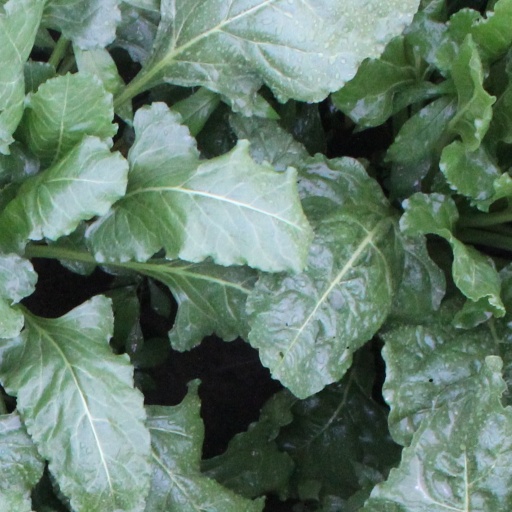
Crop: sugar beet